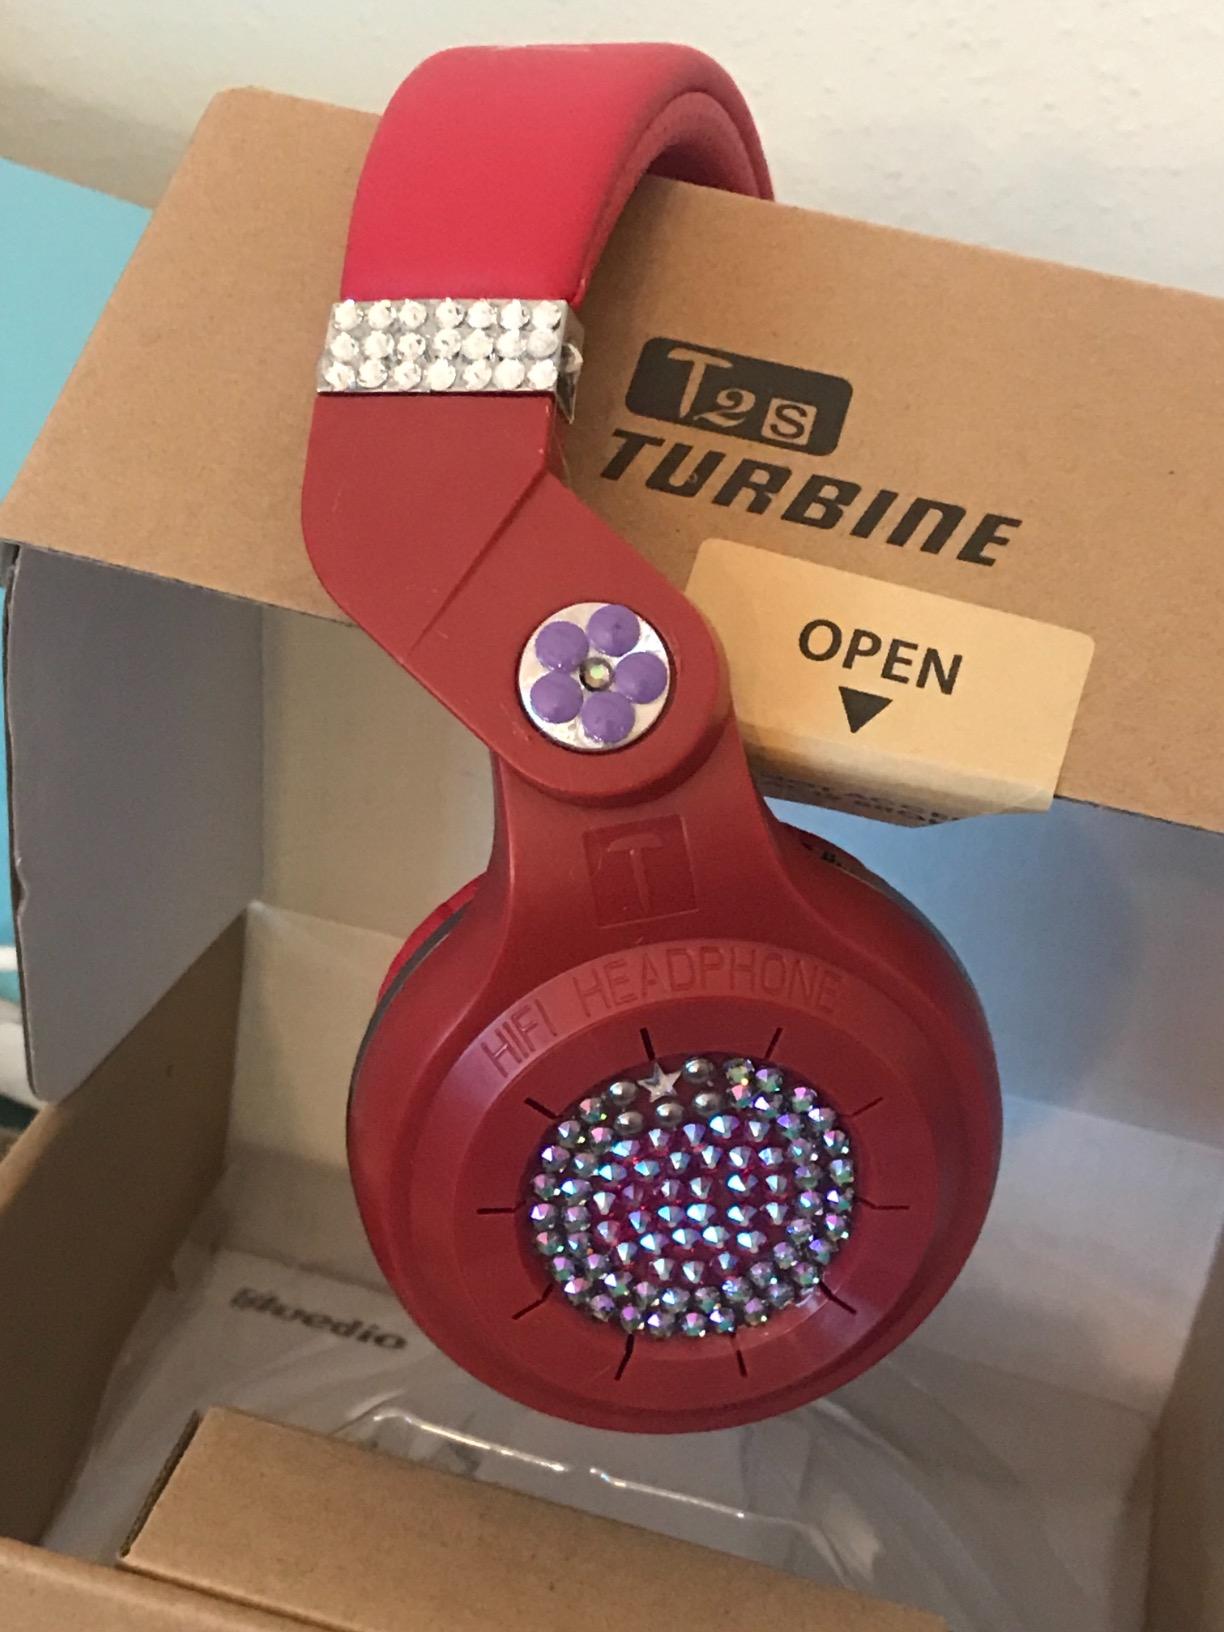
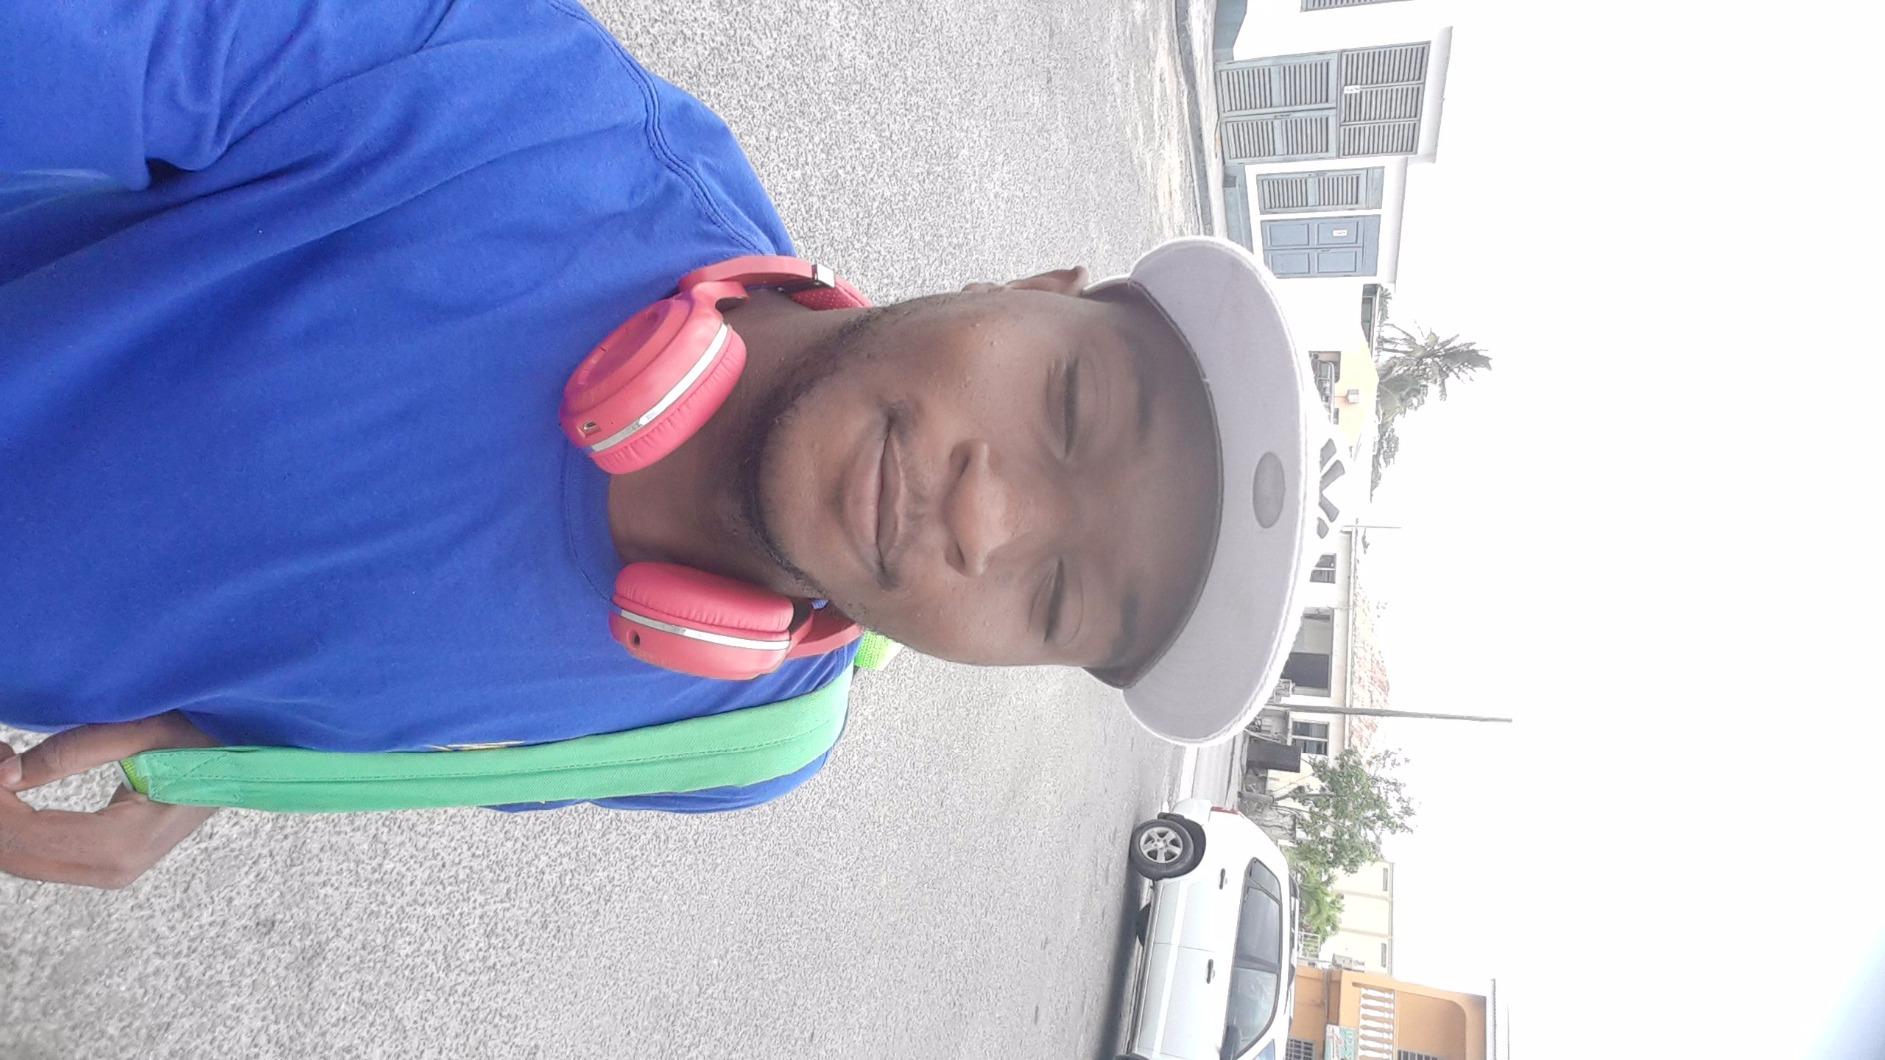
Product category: headphones
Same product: yes